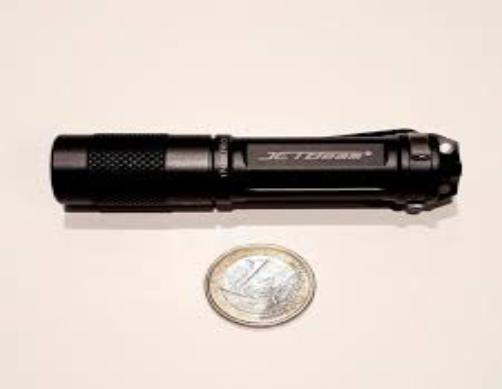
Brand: jetbeam
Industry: Electronic